South Sea Company

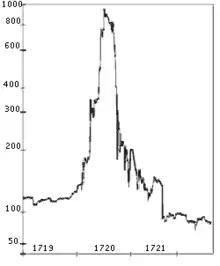
Chart of company stock prices.

The Treaty of Utrecht of 1713 granted Britain an "Asiento de Negros" lasting 30 years to supply the Spanish colonies with 4,800 enslaved Africans ("slaves") per year. Britain was permitted to open offices in Buenos Aires, Caracas, Cartagena, Havana, Panama, Portobello and Vera Cruz to arrange the Atlantic slave trade. One ship of no more than 500 tons could be sent to one of these places each year (the "Navío de Permiso") with general trade goods. One quarter of the profits were to be reserved for the King of Spain. There was provision for two extra sailings at the start of the contract. The Asiento was granted in the name of Queen Anne and then contracted to the company.